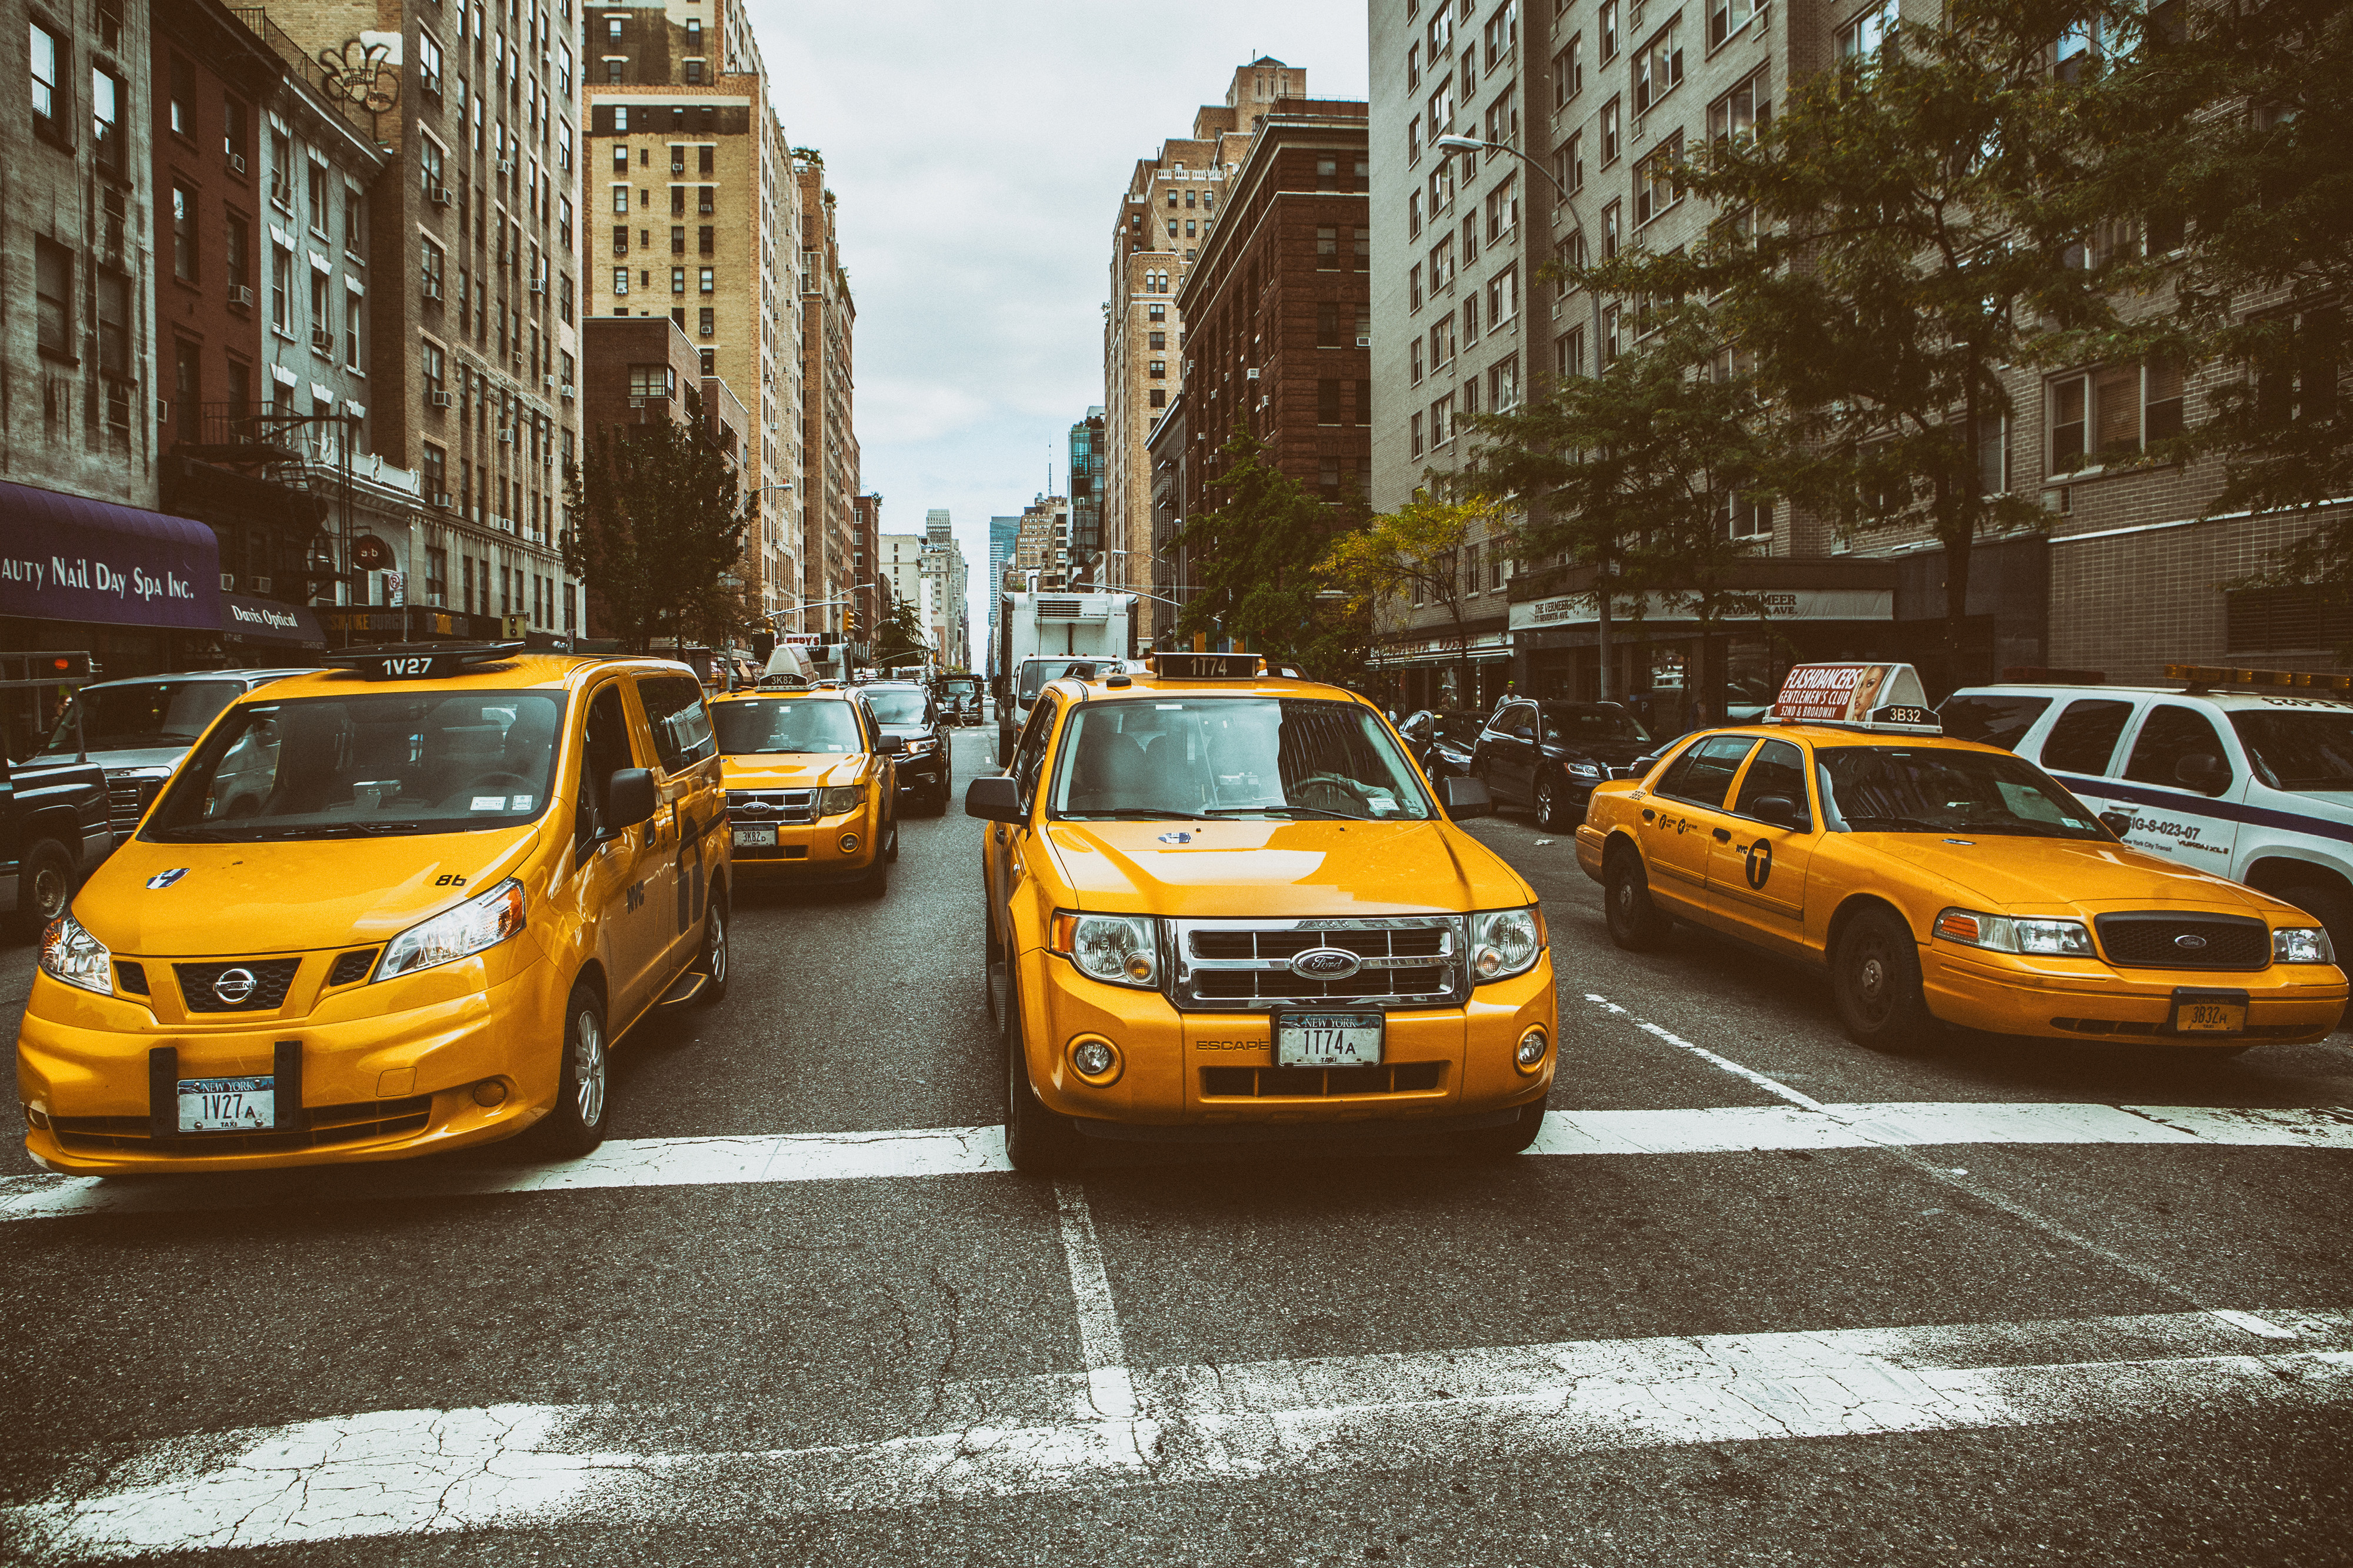
vehicle, taxi, motor vehicle, yellow, car, mode of transport, transport, metropolitan area, urban area, traffic, asphalt, road, full size car, photography, mid size car, city, street, compact car, lane, city car, family car, sports sedan, sedan